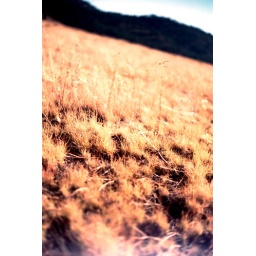
A field by Sunset Crater in Arizona on a sunny afternoon with the sun glistening off of the brown grass.